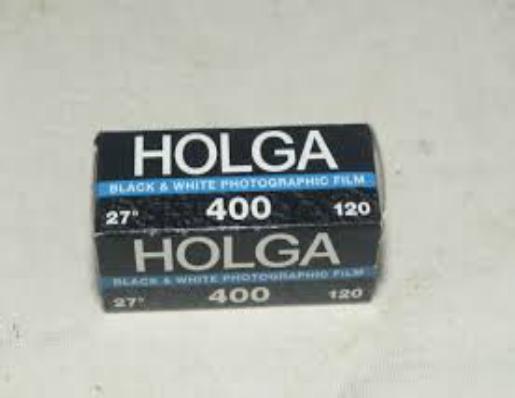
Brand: Holga
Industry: Electronic